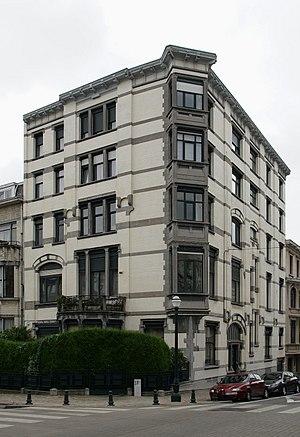
Ixelles. 17a Rue Vilain XIIII (Art nouveau floral) (1903-1905). Oeuvre de l'architecte Ernest Delune.
Ernest Delune est un architecte belge de la période Art nouveau qui fut actif à Bruxelles.